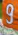
Number: 9